Powderfinger

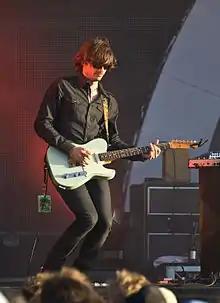
Darren Middleton on guitar in January 2010 at Big Day Out, Melbourne. He joined in 1992 and formed a side project, Drag, in 2001. During Powderfinger's 2005–07 hiatus, Drag regrouped.

After the WaveAid concert, from early 2005, Powderfinger had a period of hiatus. During the separation, most band members pursued other musical projects; on the personal front, Haug and Middleton each had children, and Fanning met his future wife. Middleton's side project, Drag, had issued an EP, "Gas Food Lodging", in 2002. Zombos Reviews found the EP was "full of well-written jangly pop, and has some rather nice ballads". Their debut album, "The Way Out", recorded in March 2005 and released on 10 July, was "a tad disappointing [compared with the EP] ... mostly mid-tempo pop-rock songs, mixed with some slower, pretty ballads. Everything's tastefully arranged, and there's always nice melodies and harmonies". Collins and Haug formed The Predators with Powderfinger's former drummer, Steven Bishop, now on drums and lead vocals. The group released a six-track EP, "Pick Up the Pace", in July 2006 and undertook a short tour around Australia.